Cotylorhynchus

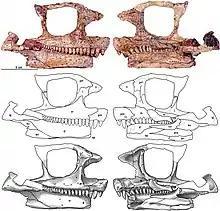
"Cotylorhynchus romeri" (Holotype OMNH 00637) from Navina, Logan County : right lateral and medial views of skull. Abbreviations : an, angular; co, coronoid; d, dentary; j, jugal; l, lacrimal; m, maxilla; n, nasal; pm, premaxilla; po, postorbital; pra, prearticular; prf, prefrontal; qj, quadratojugal; sp, splenial; su, surangular.

The skull of "Cotylorhynchus" shows the typical caseid morphology with a forward sloping snout, very large nasal opening, a skull roof with numerous small depressions, and a very large pineal foramen. The latter is wider than long as in "Ennatosaurus" and thus differs from that of "Euromycter" which is subcircular. The number of teeth in the upper and lower jaws ranges from 16 to 20. In the upper jaw, the anterior teeth are long and slender, while those behind decrease in size posteriorly and are slightly spatulate. All the marginal teeth have their distal end slightly inclined towards the interior of the mouth and the top of their crown each have three small cuspules arranged longitudinally. These teeth also show an enlargement of the central part of the crown. In the lower jaw, the anterior teeth, not denticulate according to Olson, are shorter and tilt slightly forward. Other lower teeth are similar to those in the upper jaw.